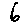
Label: 6